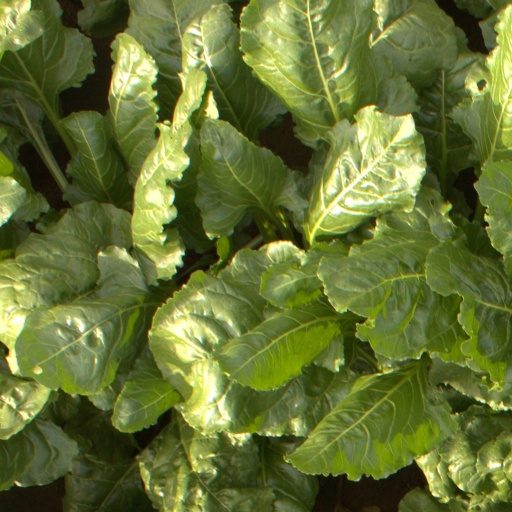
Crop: sugar beet